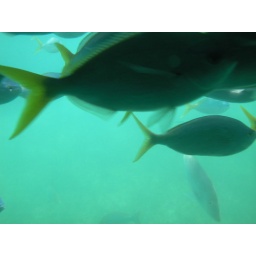
Random fish pictures from my ride in a glass bottom submarine on the Great Barrier Reef